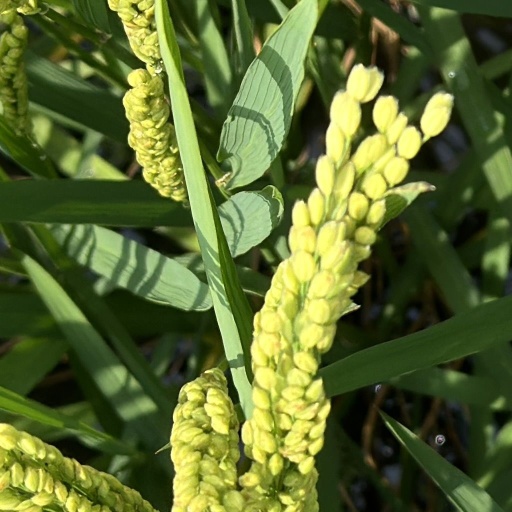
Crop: rice